Alan (footballer, born 1989)

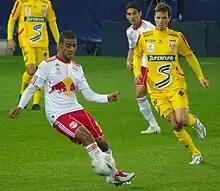
Alan in action against Kapfenberger SV in October 2010

Alan started the 2011–12 season by scoring a hat-trick against Latvian side FK Liepājas Metalurgs. His goal scoring streak continued as he scored a brace against FK Senica as well as scoring in a defeat against AC Omonia. However his playing time in his second season with the Austrian club was limited as he ruptured his cruciate ligament in a league match against Rapid Vienna on 28 August 2011 and was ruled out of action for at least six months.